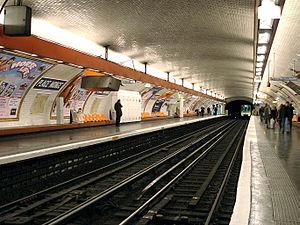
Station Place Monge, de la ligne 7 du métro de Paris, France.